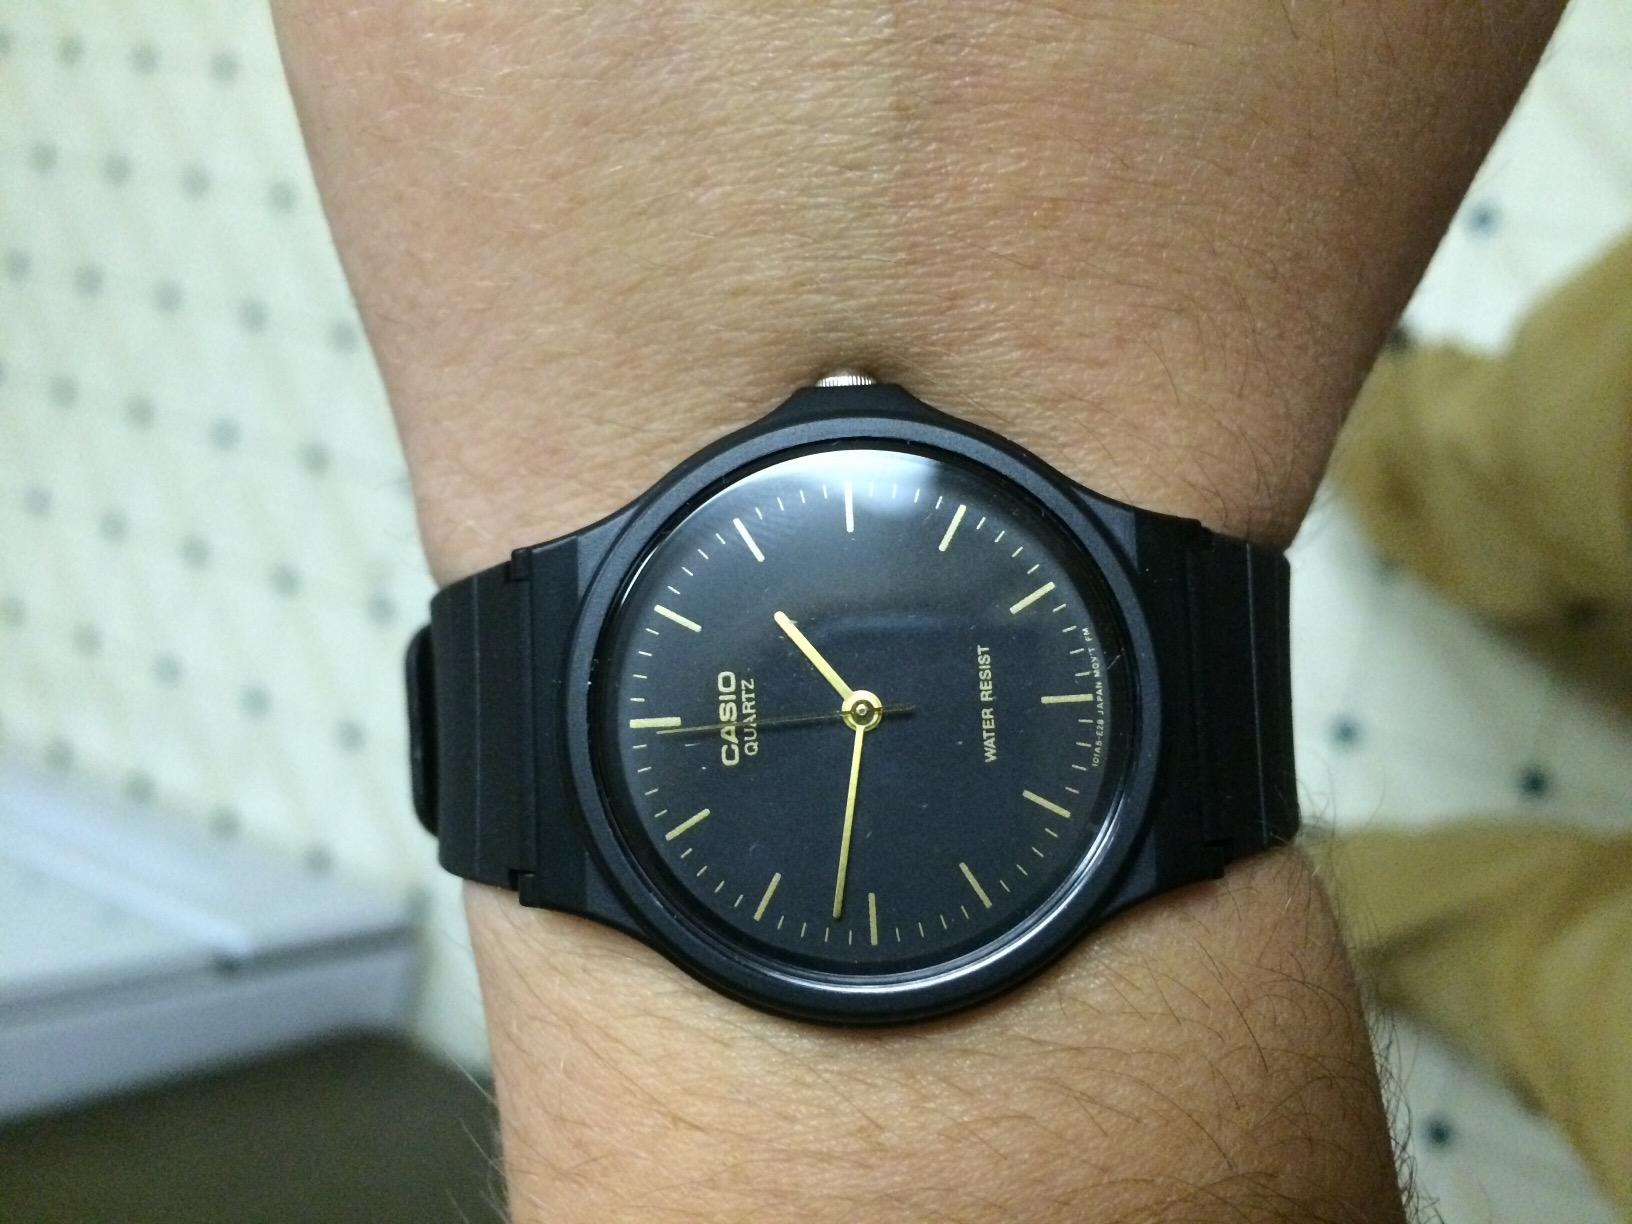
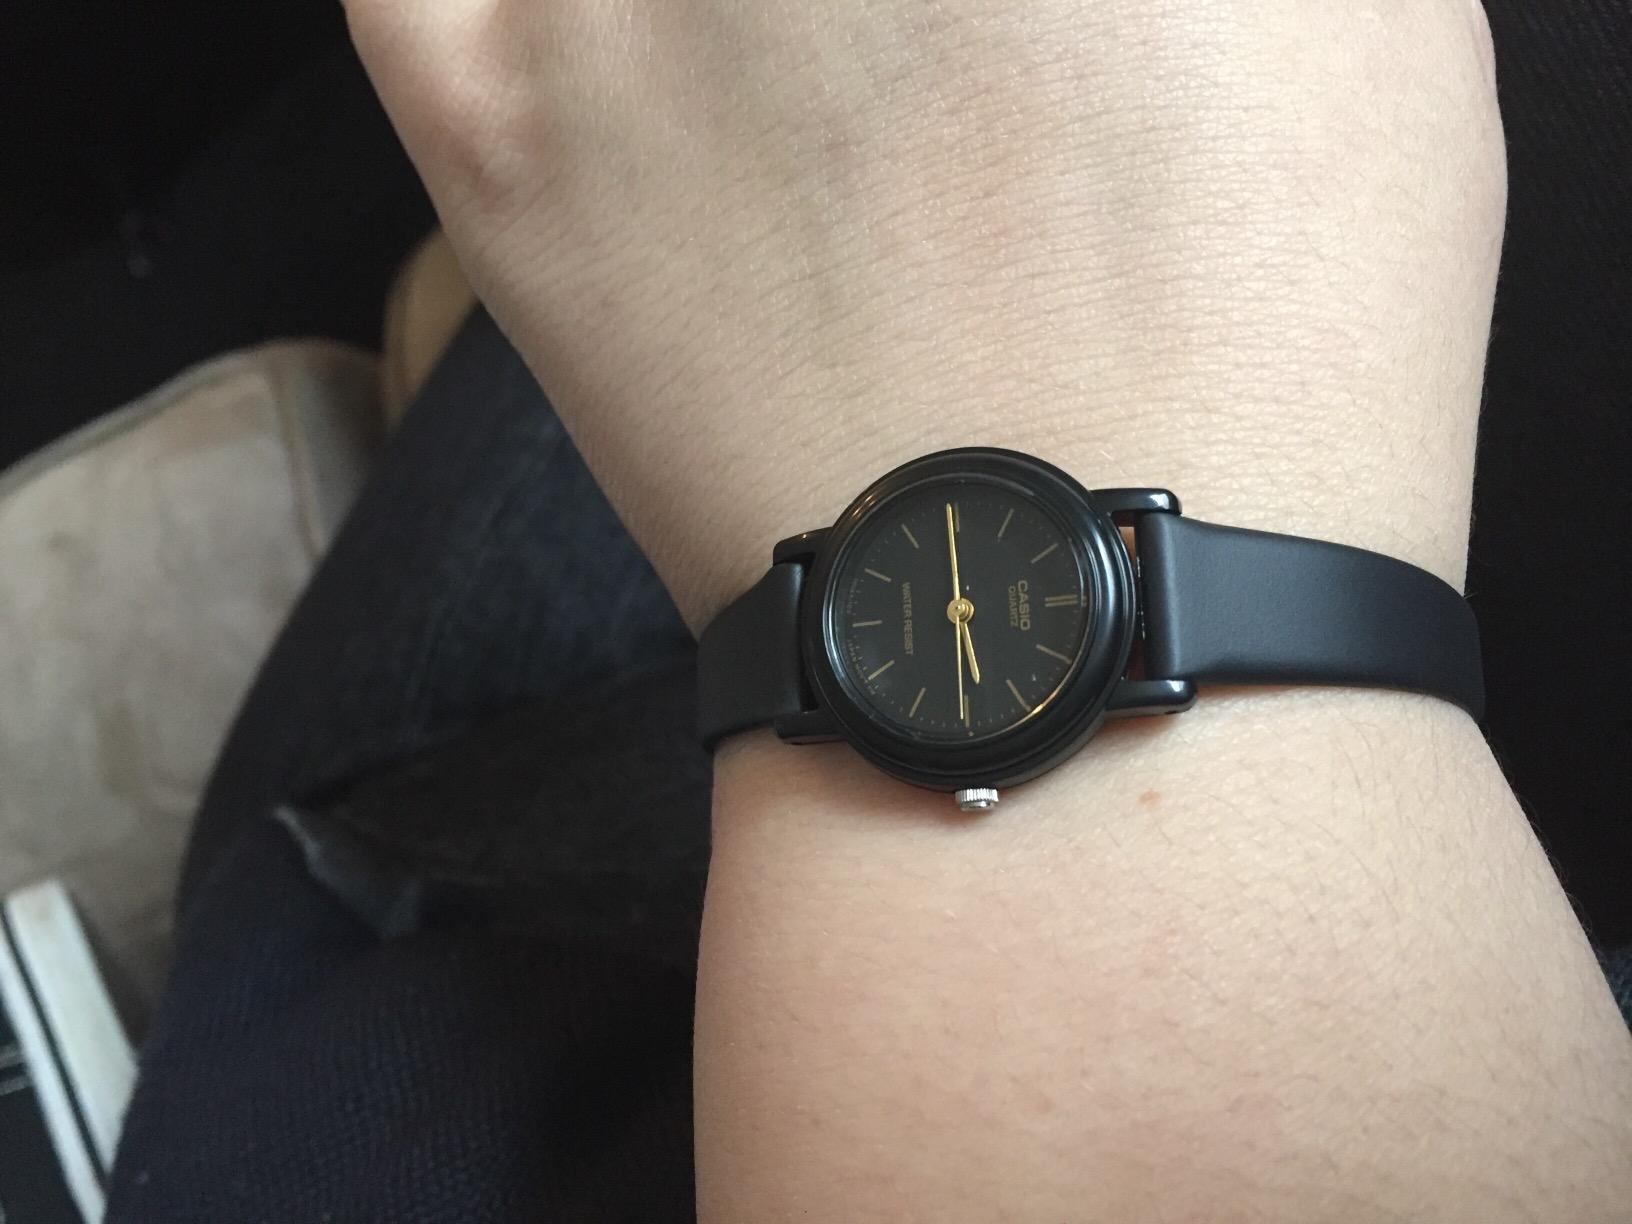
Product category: accessories_watch
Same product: no